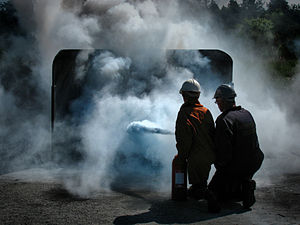
Brandslukning
Brandslukningsøvelse ved Nordjysk Brand- og Redningsskole (2).
Brandslukning omhandler dels selve det at fjerne ilden, men emnet indbefatter også den store viden man skal tilegne sig for at kunne bekæmpe ild effektivt og sikkert.